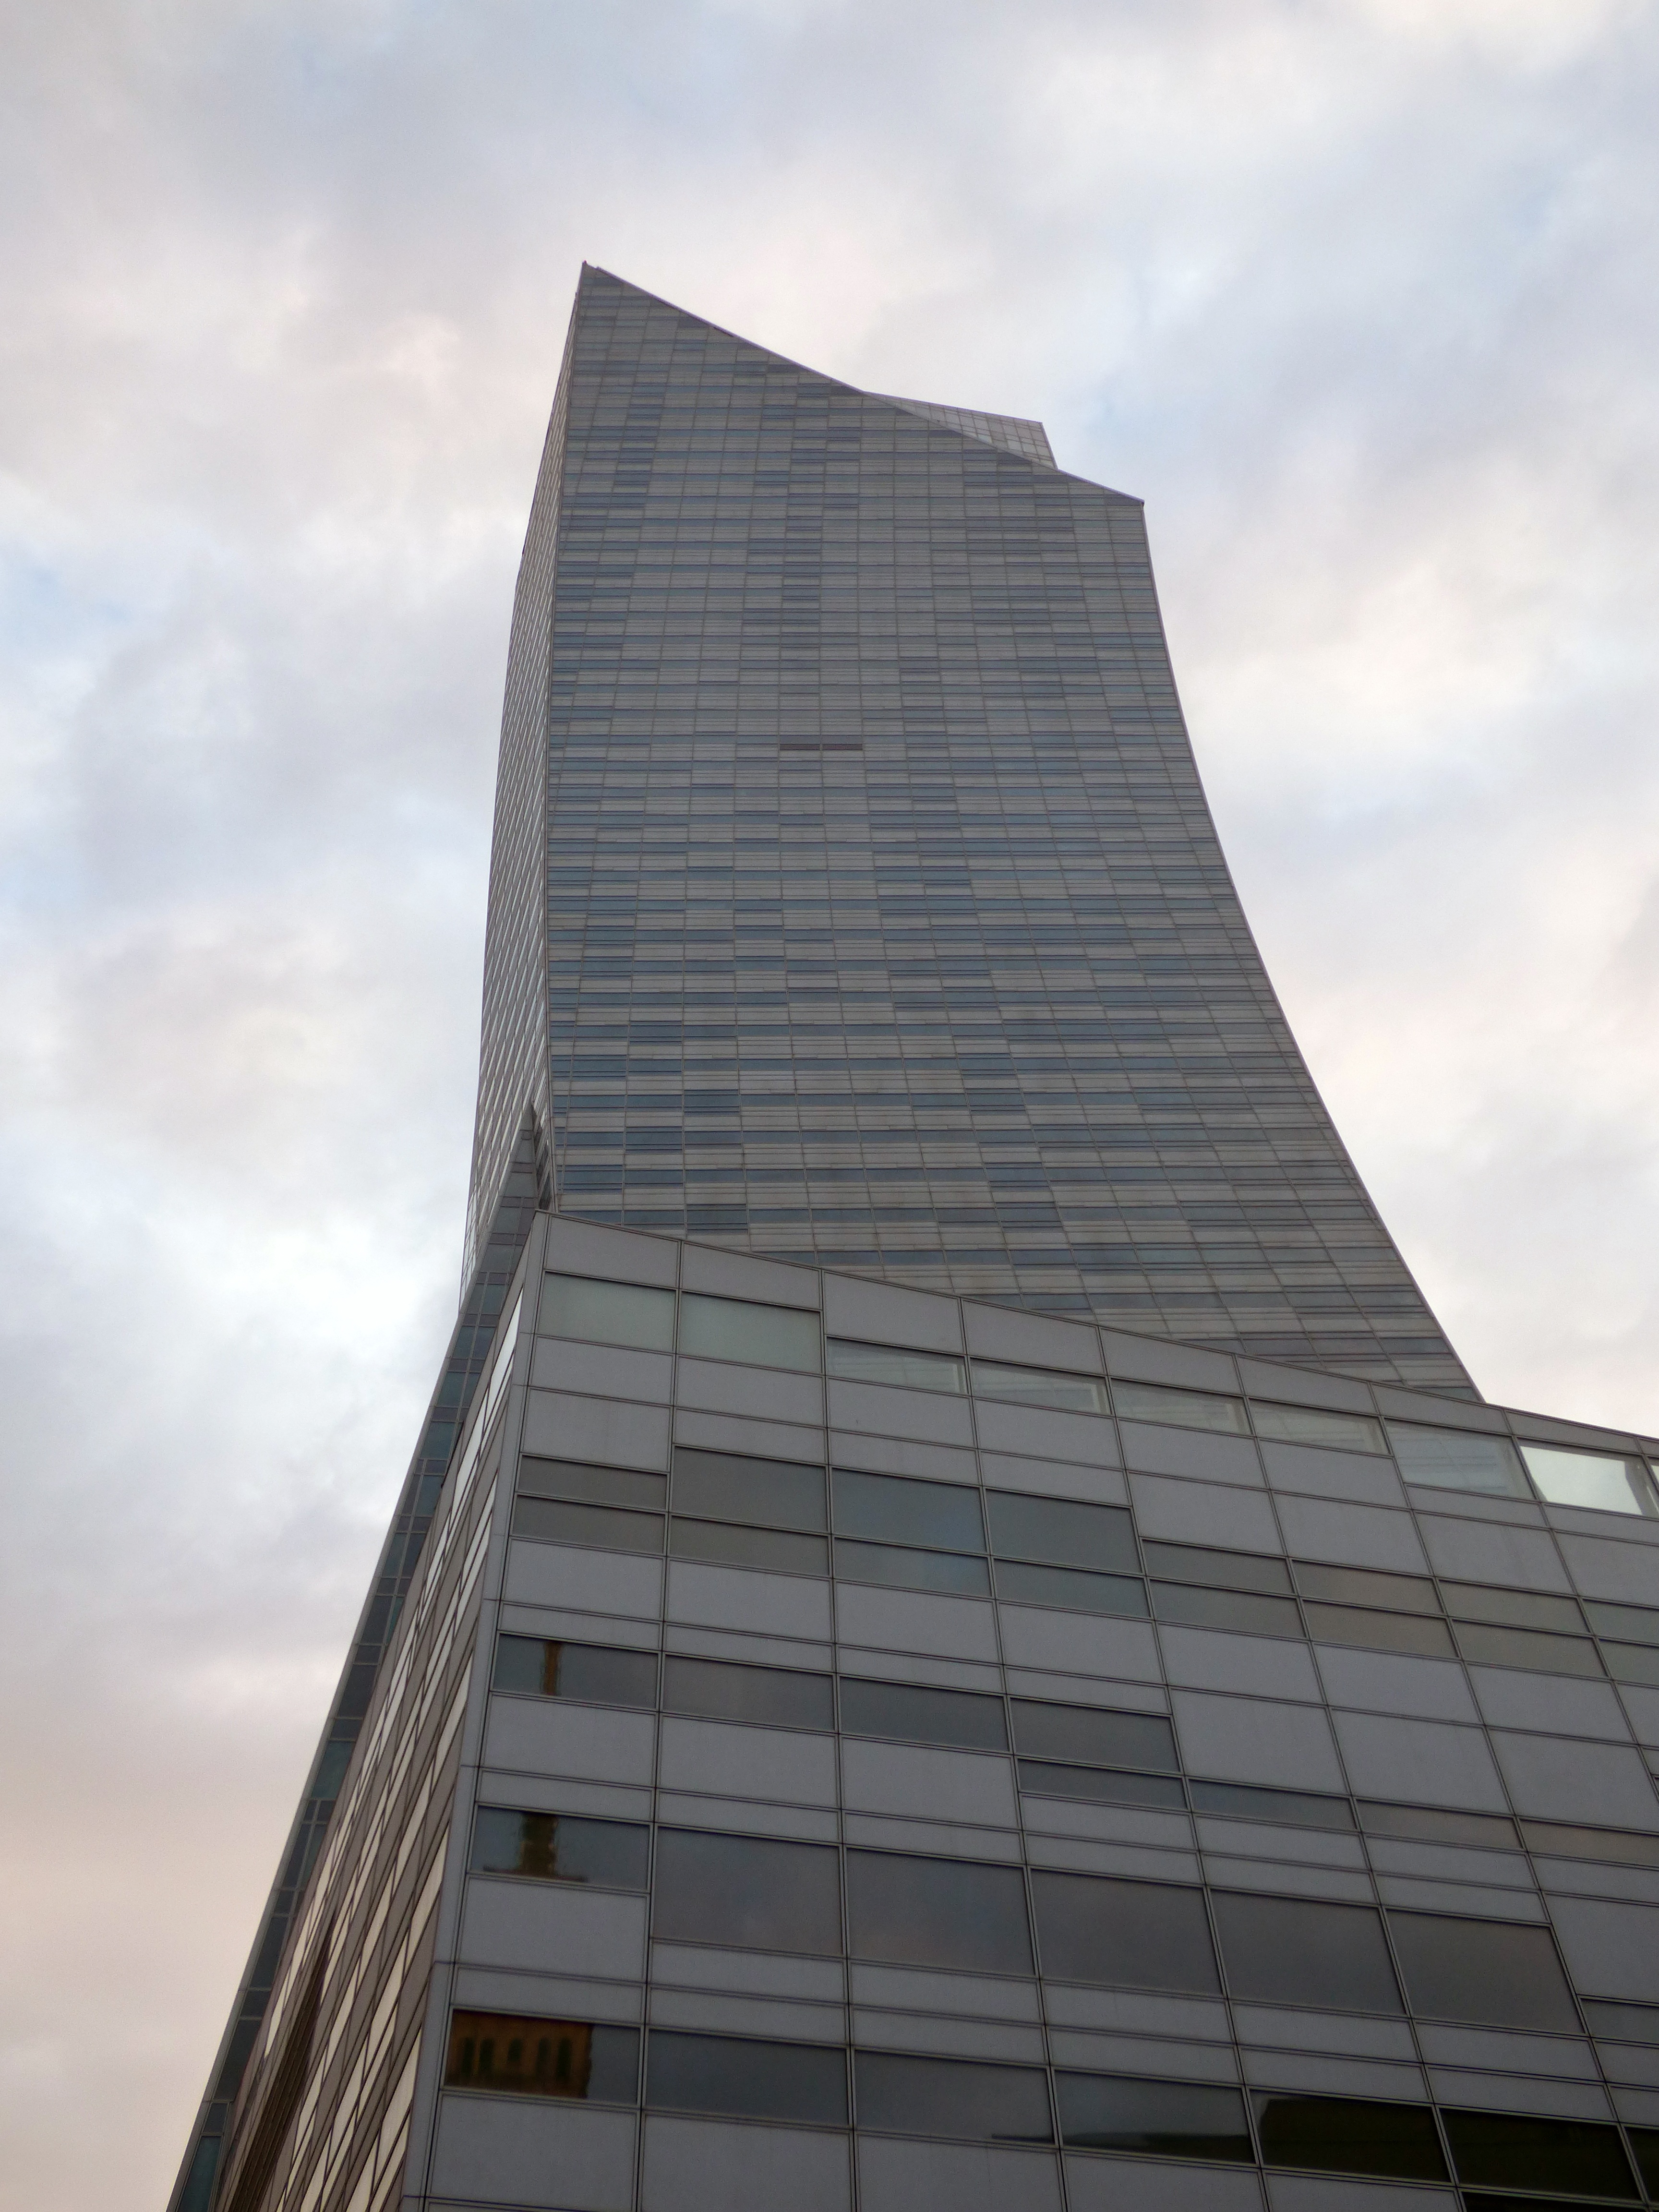
architecture, glass, building, city, skyscraper, monument, downtown, tower, landmark, facade, office building, tower block, skyscrapers, buildings, headquarters, corporation, the skyscraper, the centre of, building glass, the city centre, high houses, brutalist architecture